Fathi Arafat

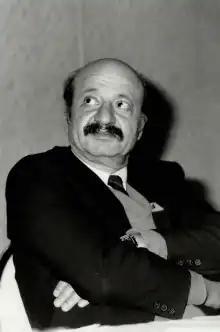
Fathi Arafat in 1986

Fathi Arafat (January 11, 1933 – December 1, 2004) was a Palestinian physician and a founder and long-term chairman of the Palestine Red Crescent Society. Born in Cairo, he studied medicine at Cairo University from 1950 until 1957 and thereafter practiced as a pediatrician in Egypt, Kuwait and Jordan. He was a younger brother of Palestinian president Yasser Arafat.